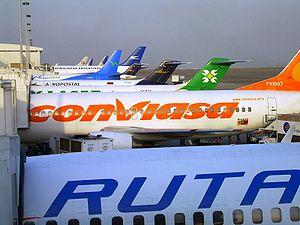
L'aéroport international Maiquetía - Simón Bolívar est situé à Maiquetía dans l'État de La Guaira, au Venezuela. Il est à quelques kilomètres seulement du District capitale de Caracas.